Electric dipole moment

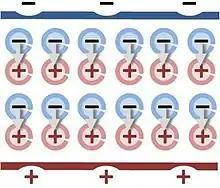
A uniform array of identical dipoles is equivalent to a surface charge.

Above, discussion was deferred for the first term in the expression for the potential due to the dipoles. Integrating the divergence results in a surface charge. The figure at the right provides an intuitive idea of why a surface charge arises. The figure shows a uniform array of identical dipoles between two surfaces. Internally, the heads and tails of dipoles are adjacent and cancel. At the bounding surfaces, however, no cancellation occurs. Instead, on one surface the dipole heads create a positive surface charge, while at the opposite surface the dipole tails create a negative surface charge. These two opposite surface charges create a net electric field in a direction opposite to the direction of the dipoles.